Disappearing gun

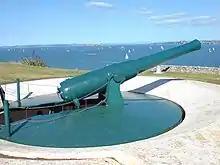
The BL 8 inch disappearing gun of the South Battery, at North Head in Devonport, New Zealand

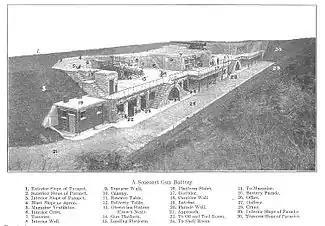
A U.S. Coast Artillery battery with two guns on disappearing carriages

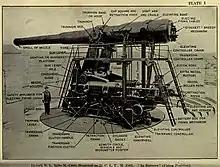
Annotated photograph of an M1901 Buffington–Crozier disappearing carriage for an M1900 12-inch gun

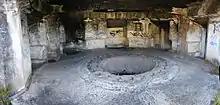
Inside a disappearing gun emplacement at Henry Head Battery

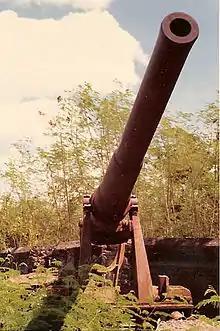
Splinter-damaged 6-inch (15-cm) United States Model 1905 disappearing gun at Fort Wint, Philippines

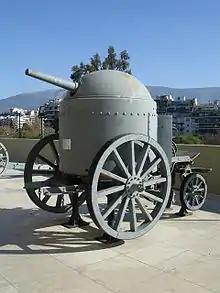
A Fahrpanzer road-mobile turret with 53 mm gun at the Athens War Museum

A disappearing gun, a gun mounted on a "disappearing carriage", is an obsolete type of artillery which enabled a gun to hide from direct fire and observation. The overwhelming majority of carriage designs enabled the gun to rotate backwards and down behind a parapet, or into a pit protected by a wall, after it was fired; a small number were simply barbette mounts on a retractable platform. Either way, retraction lowered the gun from view and direct fire by the enemy while it was being reloaded.